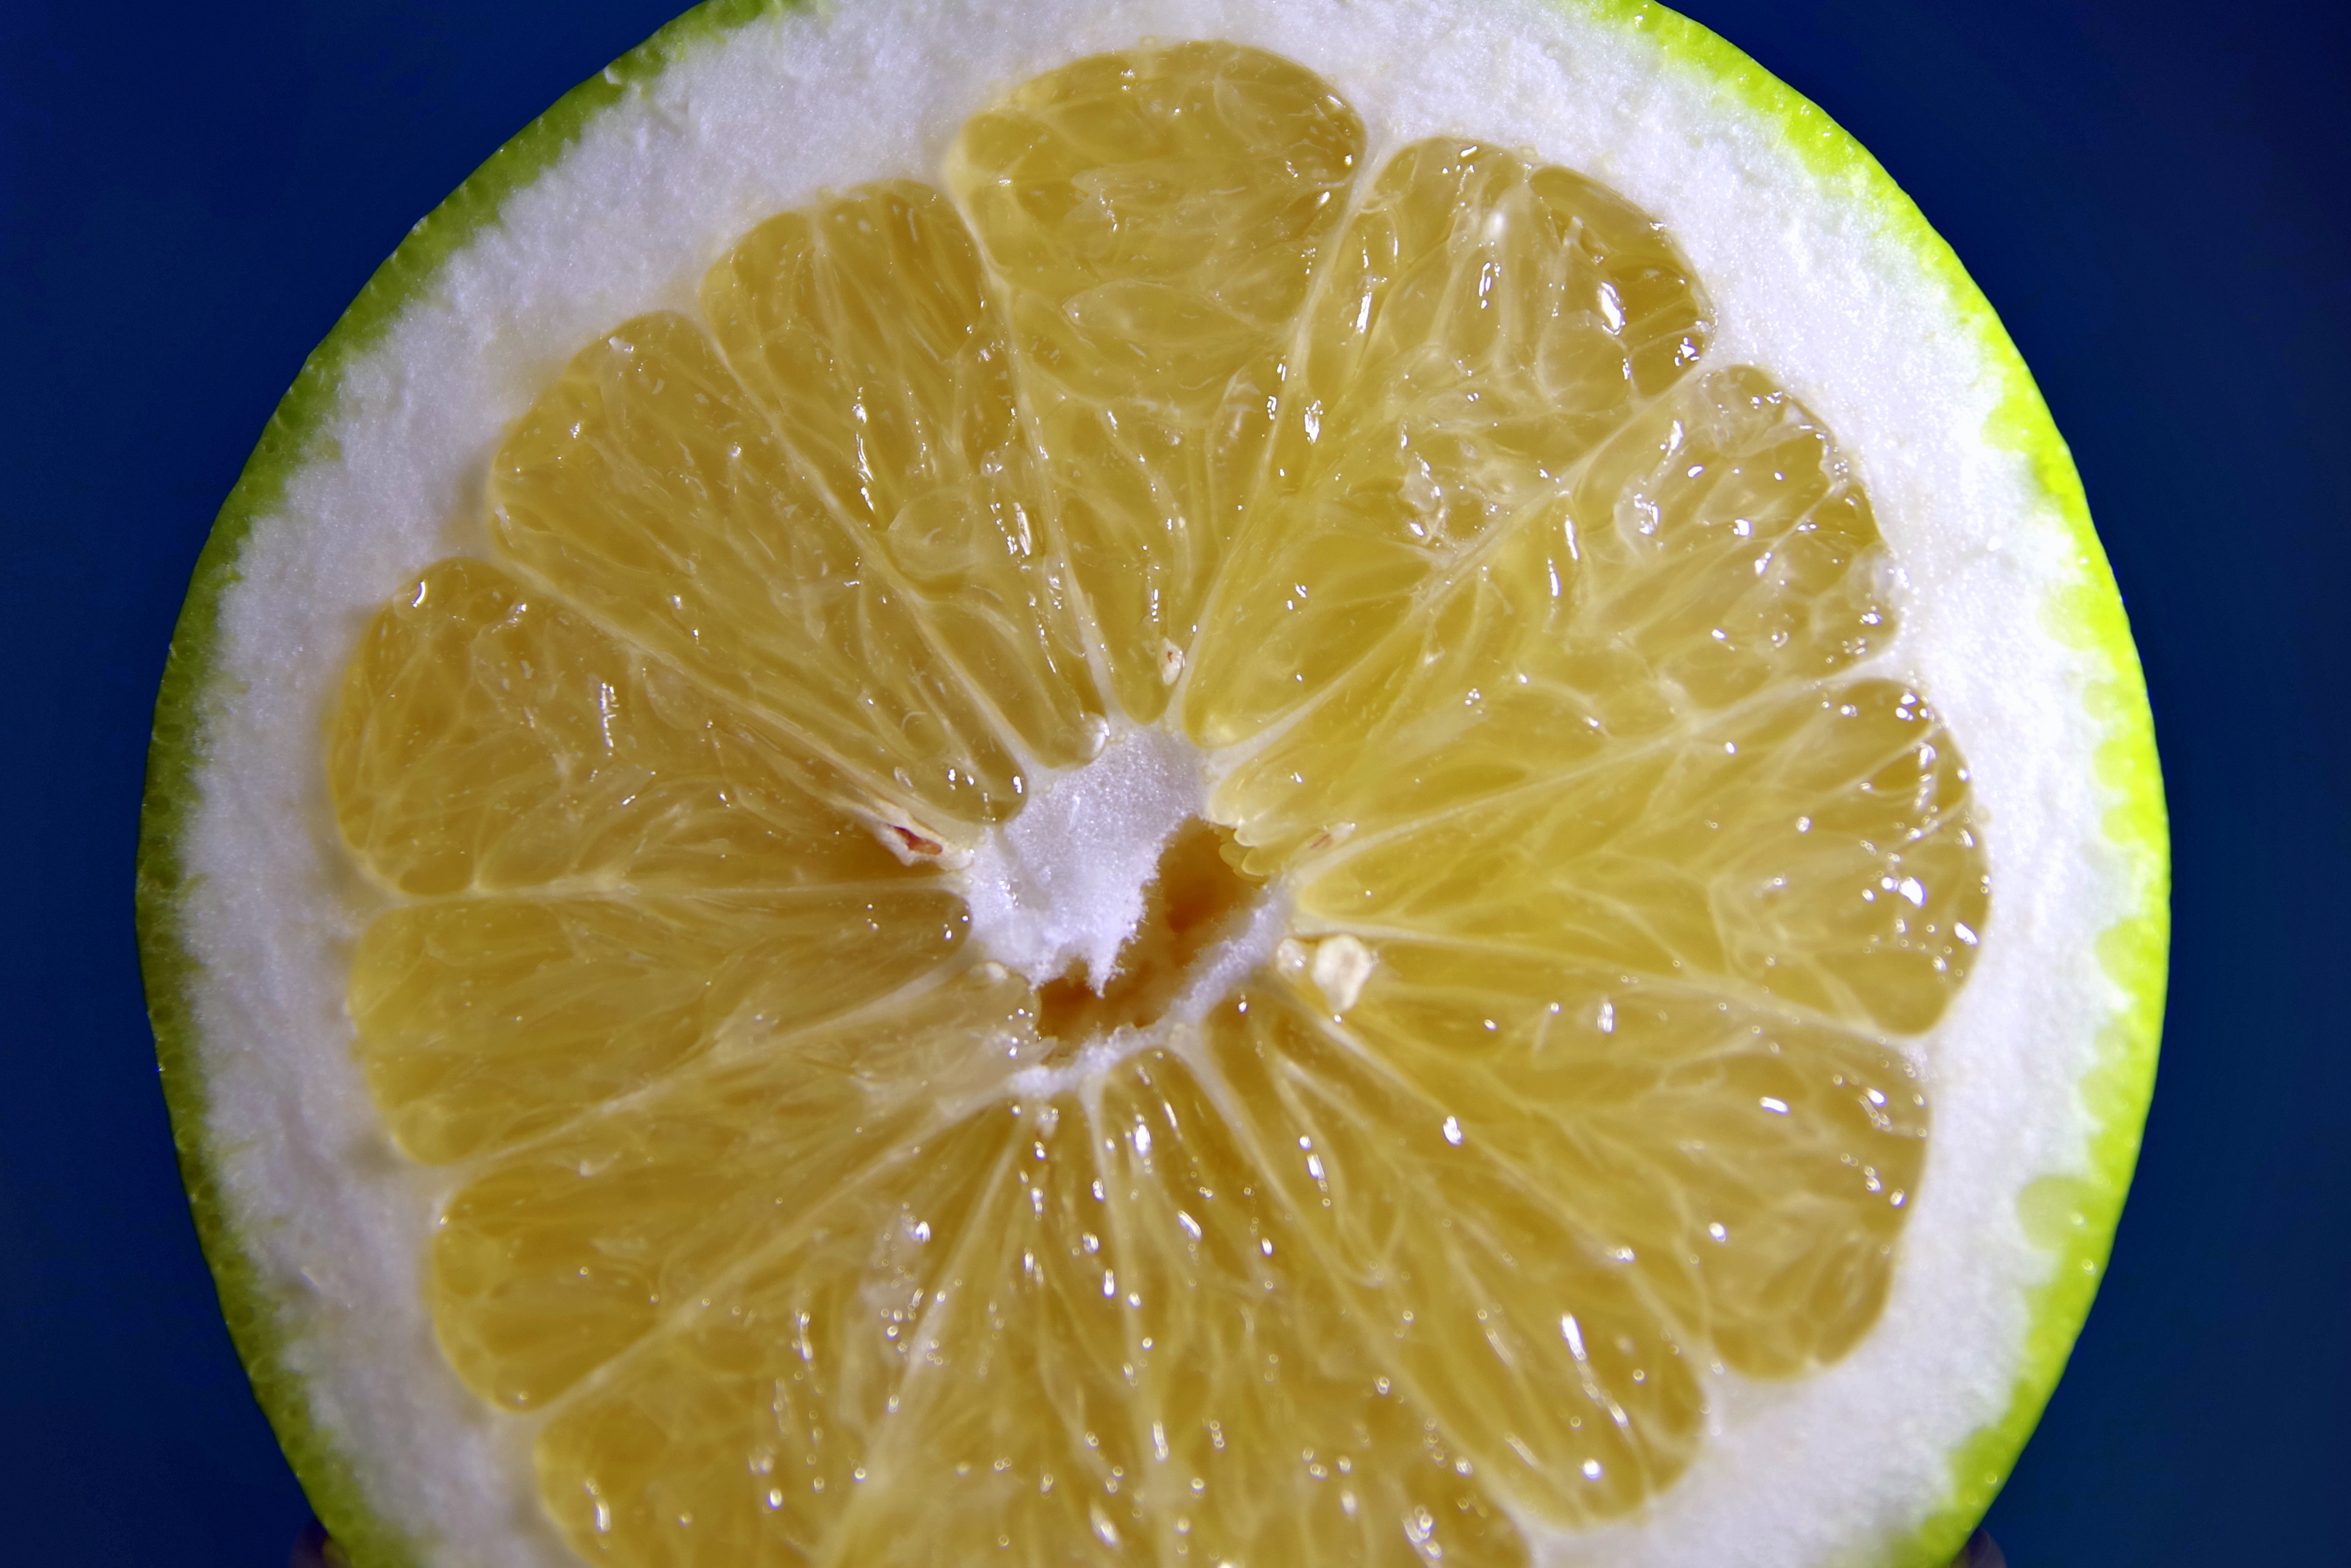
plant, fruit, sweet, orange, food, green, produce, fresh, healthy, slice, lemon, grapefruit, lime, eating, vitamins, citron, citrus, flowering plant, the richness of, bitter orange, cut fruit, land plant, sweet lemon, key lime, tangelo, lemon lime, lemon juice, the bitter, the interior of the grapefruit